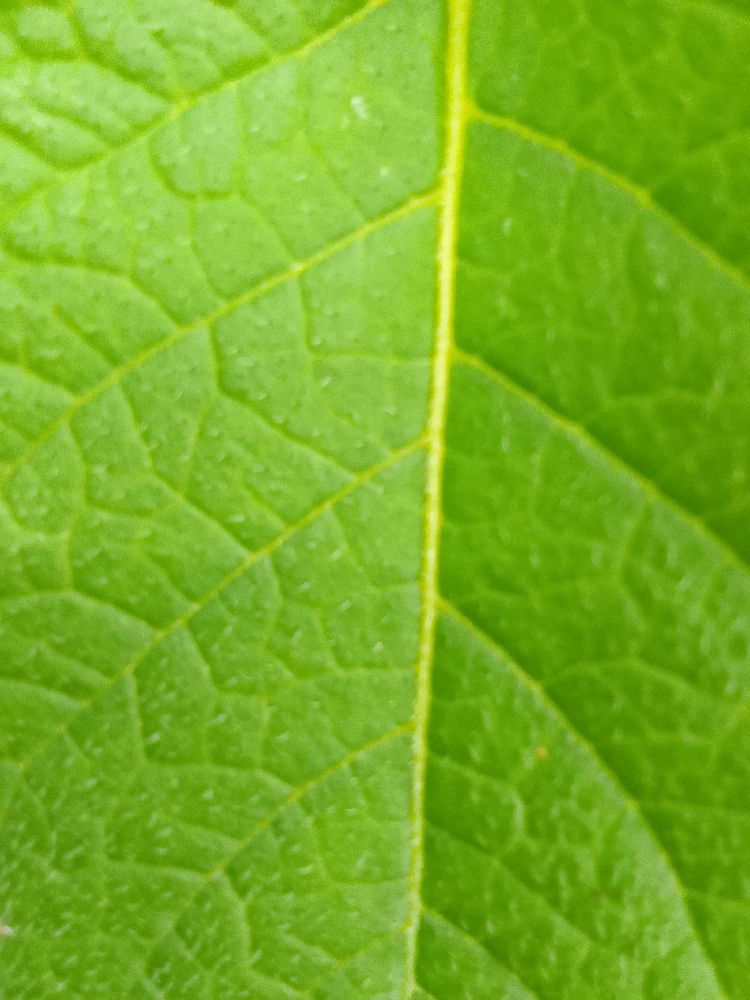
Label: Healthy